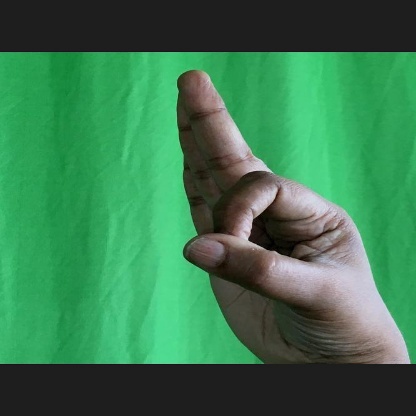
Mudra: Aralam